Proston

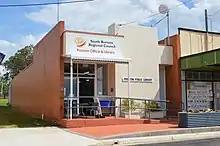
Proston Public Library, 2017

The main agricultural activities in the Proston area are dairying, beef cattle and duboisia, a shrub used in the production of the drug butylscopolamine.